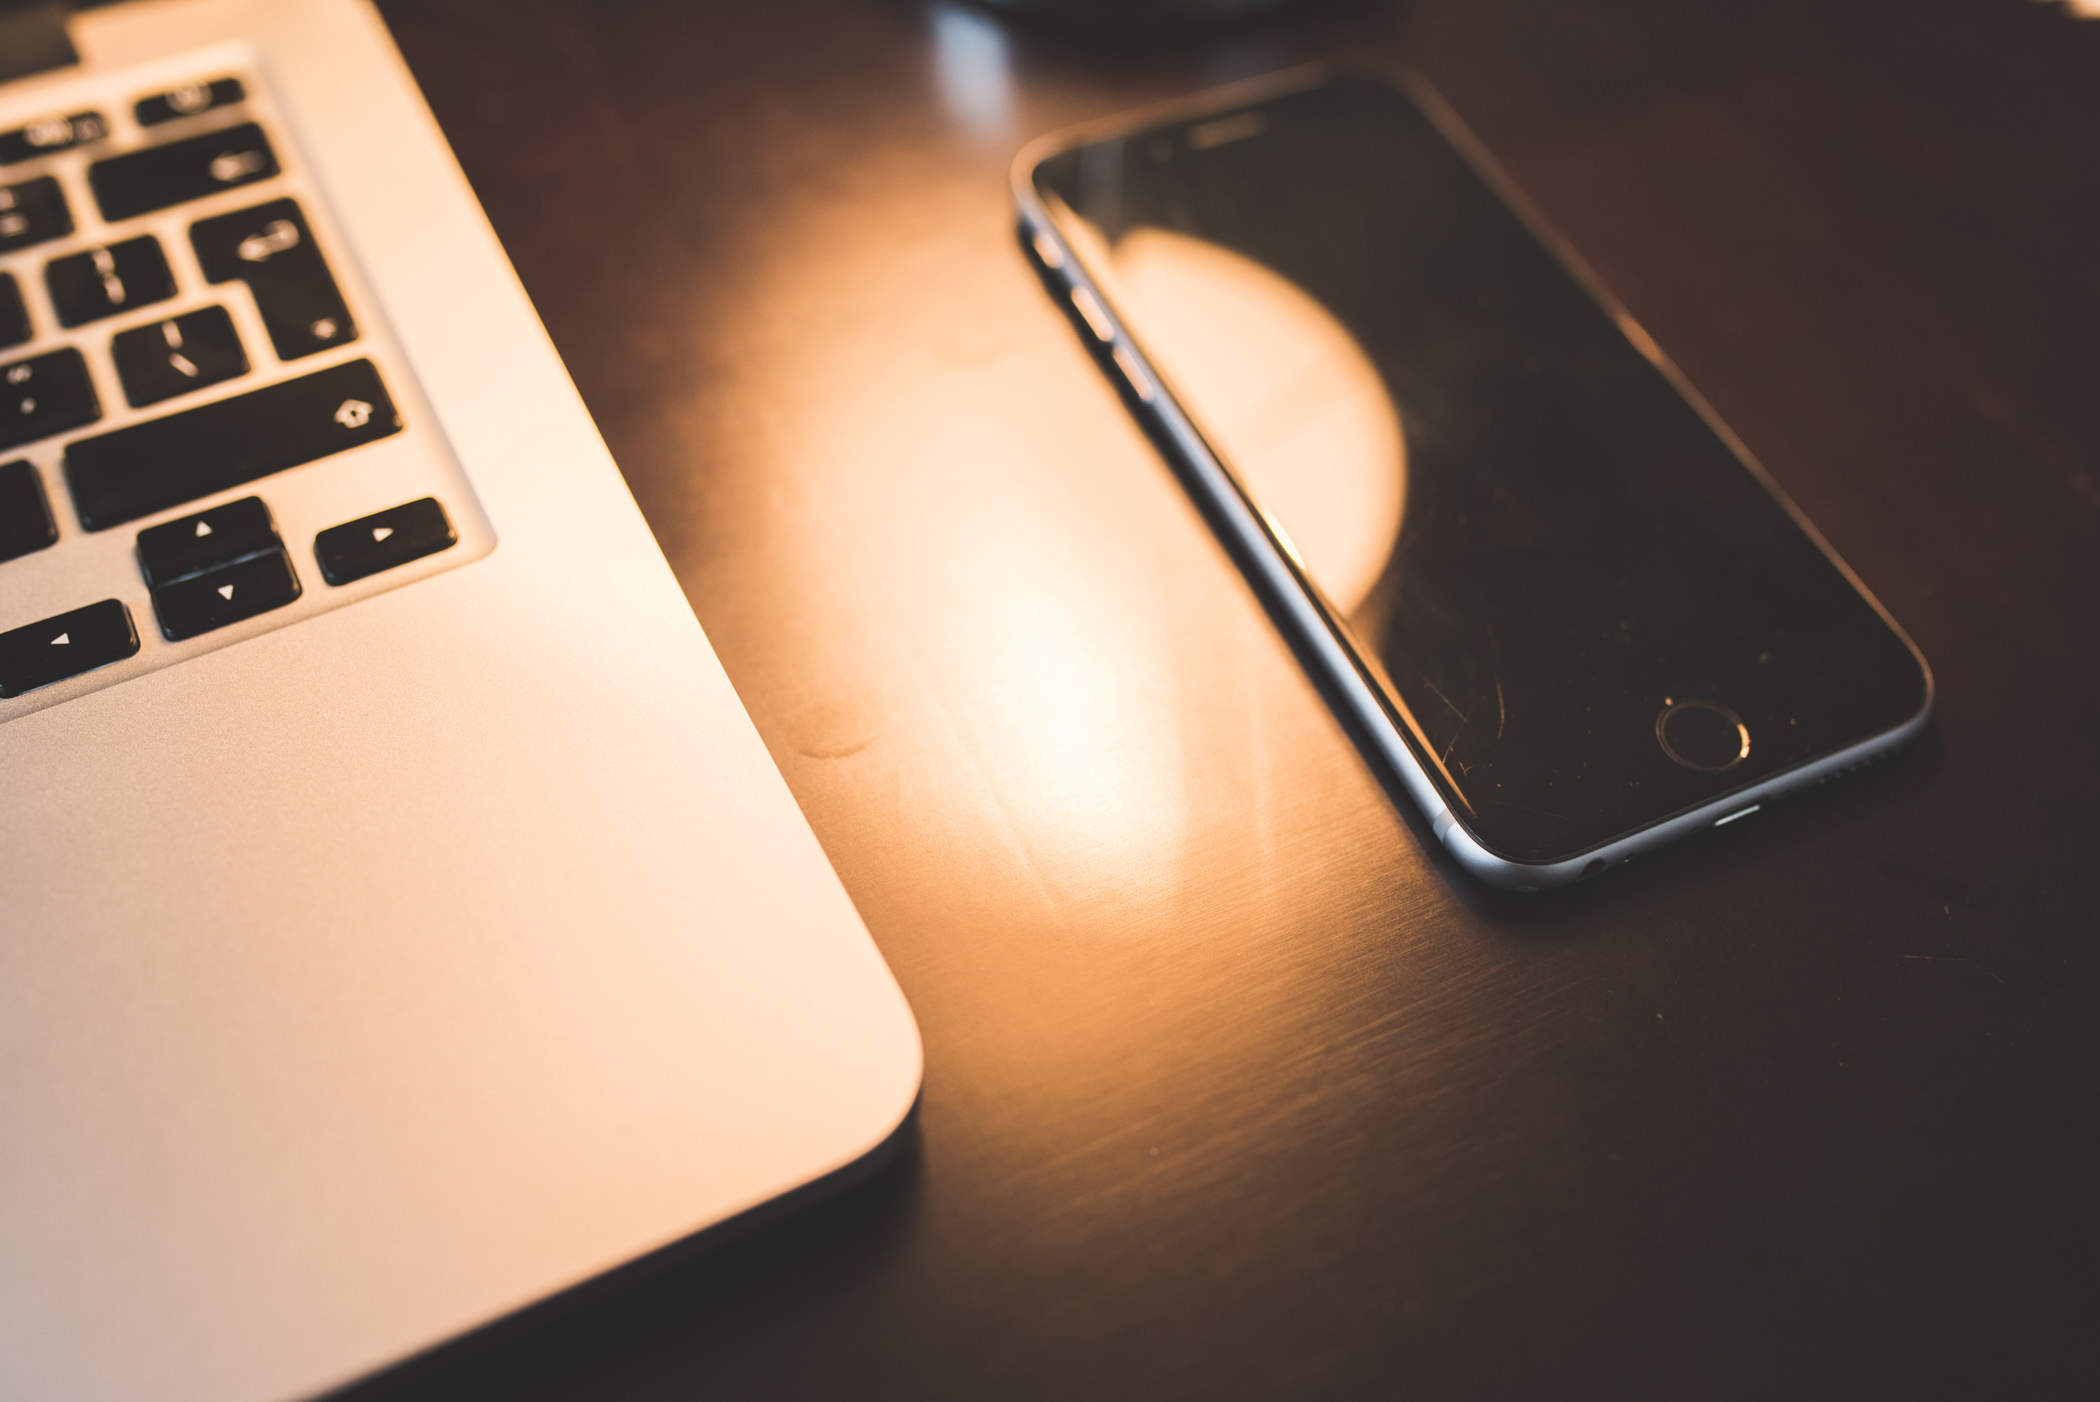
gadget, electronic device, technology, electronics, Material property, feature phone, mobile phone, communication device, smartphone, electronic instrument